Sammichele di Bari

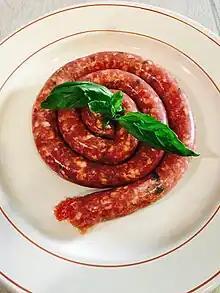
Zampina, most famous dish from Sammichele

Many people visit this town to eat its typical product, "zampina". On the last Saturday and Sunday of September, there is a festival called "Sagra della Zampina", to promote the local product.